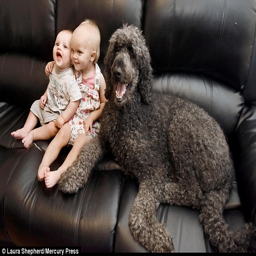
people sit on the sofa with person the poodle at the family home